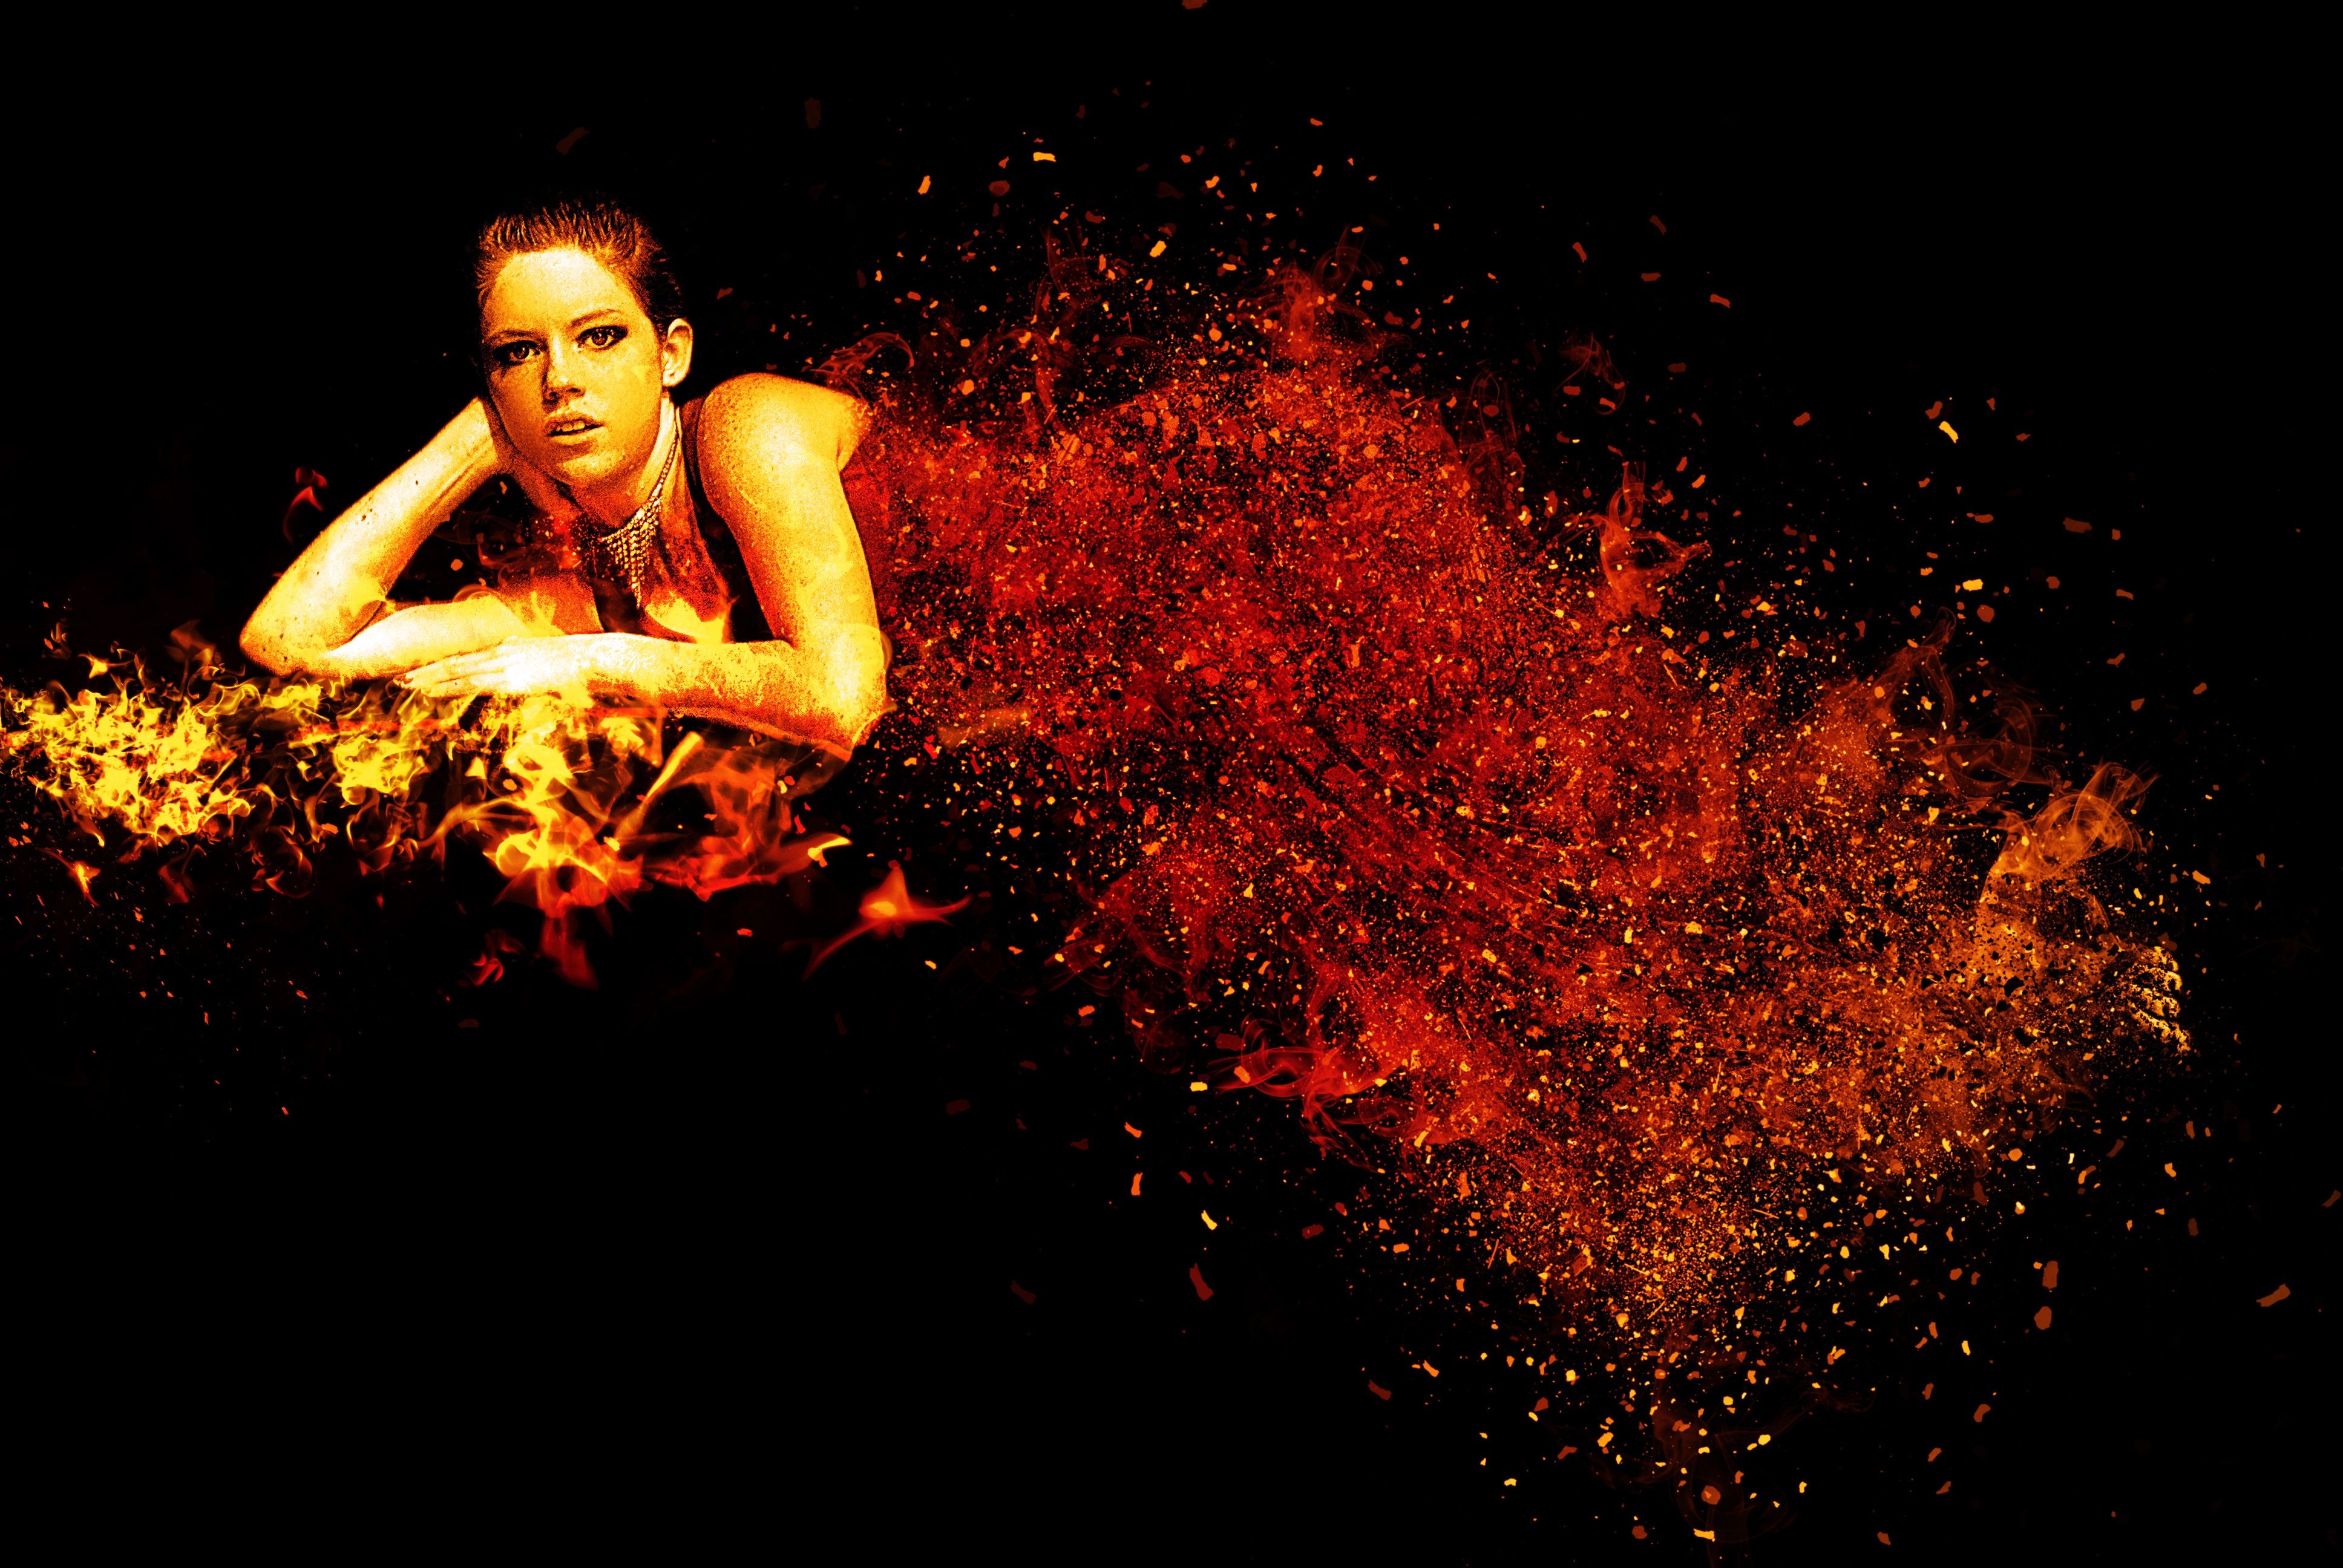
woman, hair, night, female, red, flame, darkness, clothing, shoulder, face, dress, pose, beautiful, sexy, pretty, lying, slinky, femininity, sensual